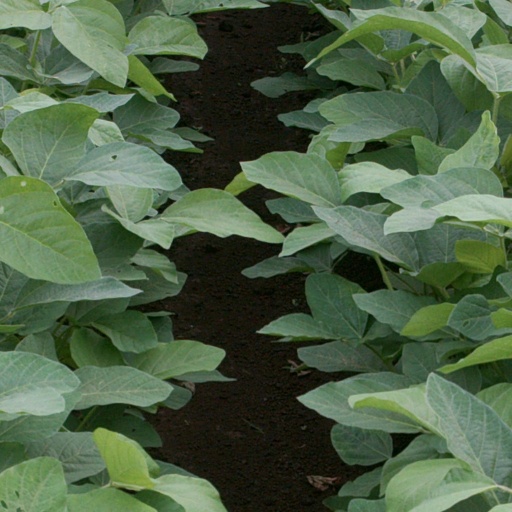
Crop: soybean